United States Naval Forces Europe and Africa

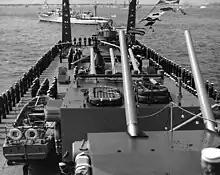
USS "Baltimore" at Coronation Naval Review – Spithead (1953)

In June 1953, Wright served as the senior U.S. Navy representative at the coronation pageant of Queen Elizabeth II, including flying his flag from the heavy cruiser USS "Baltimore" during the Coronation Naval Review of Spithead on 15 June.